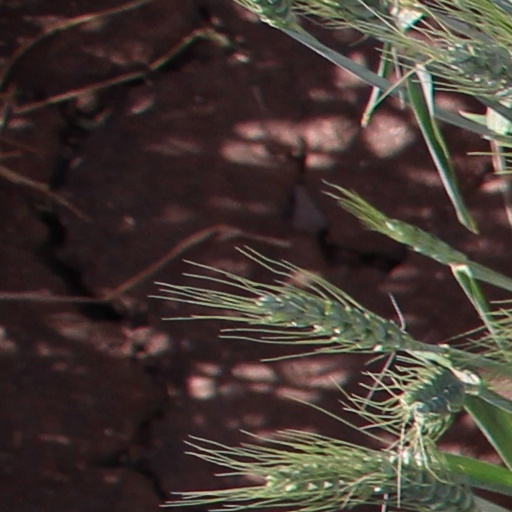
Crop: wheat